Kungnyŏ

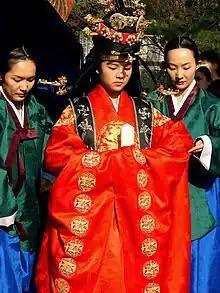
In a reenactment of a royal wedding ceremony, two models acting as "kungnyŏ" assist the model of the queen in the red robe.

"Kungnyŏ" can be described as a type of luxurious slaves for royal private life, needed in departments in charge of clothing, cooking and housing among others. Such places were: